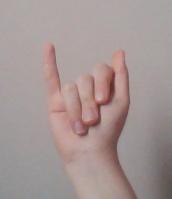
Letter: meem